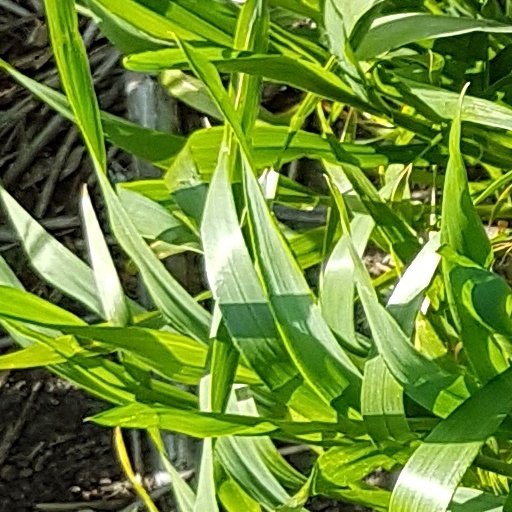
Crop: wheat